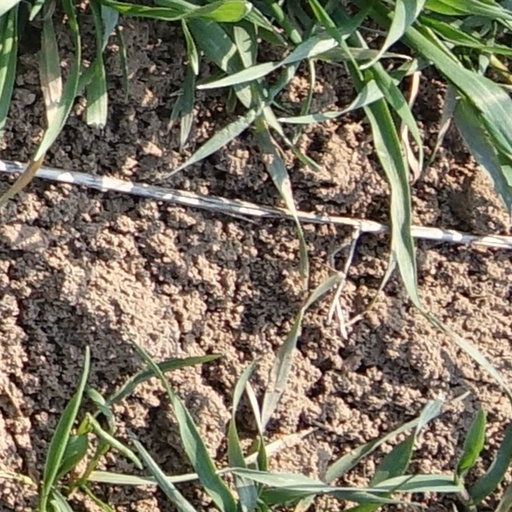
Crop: wheat